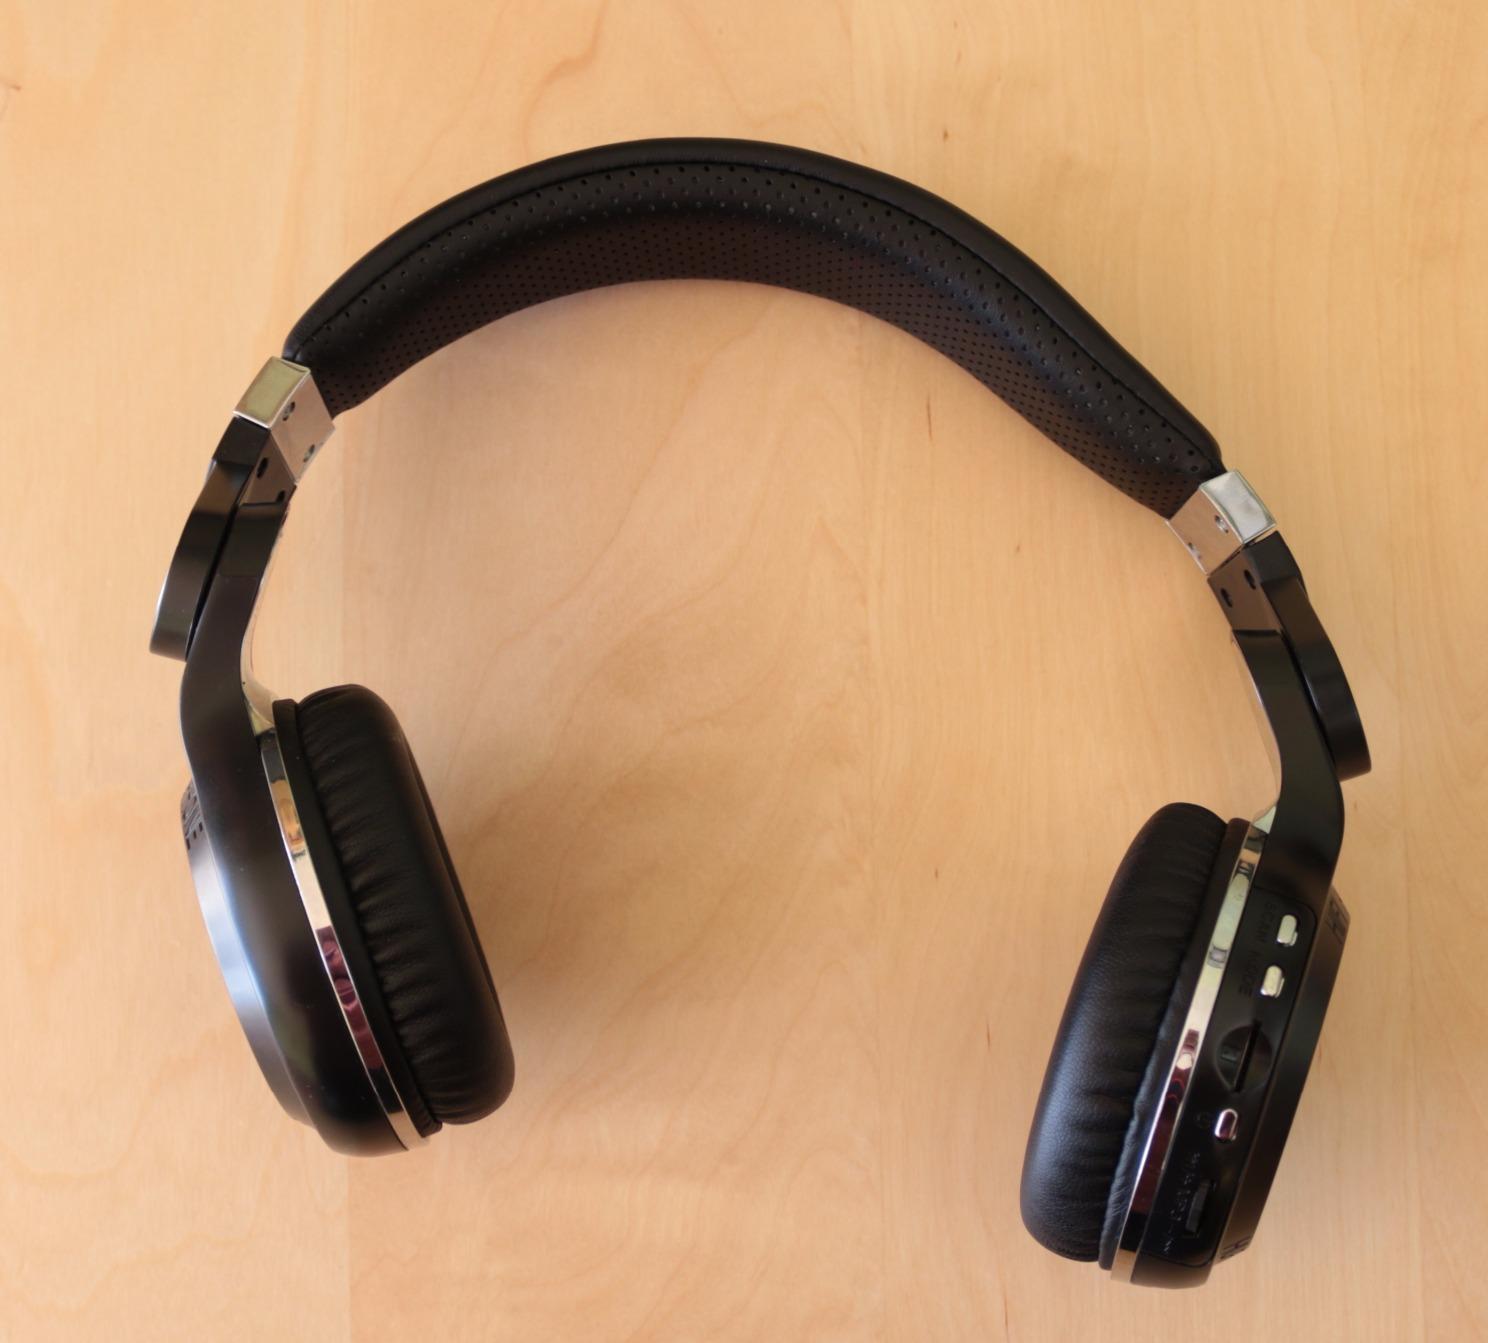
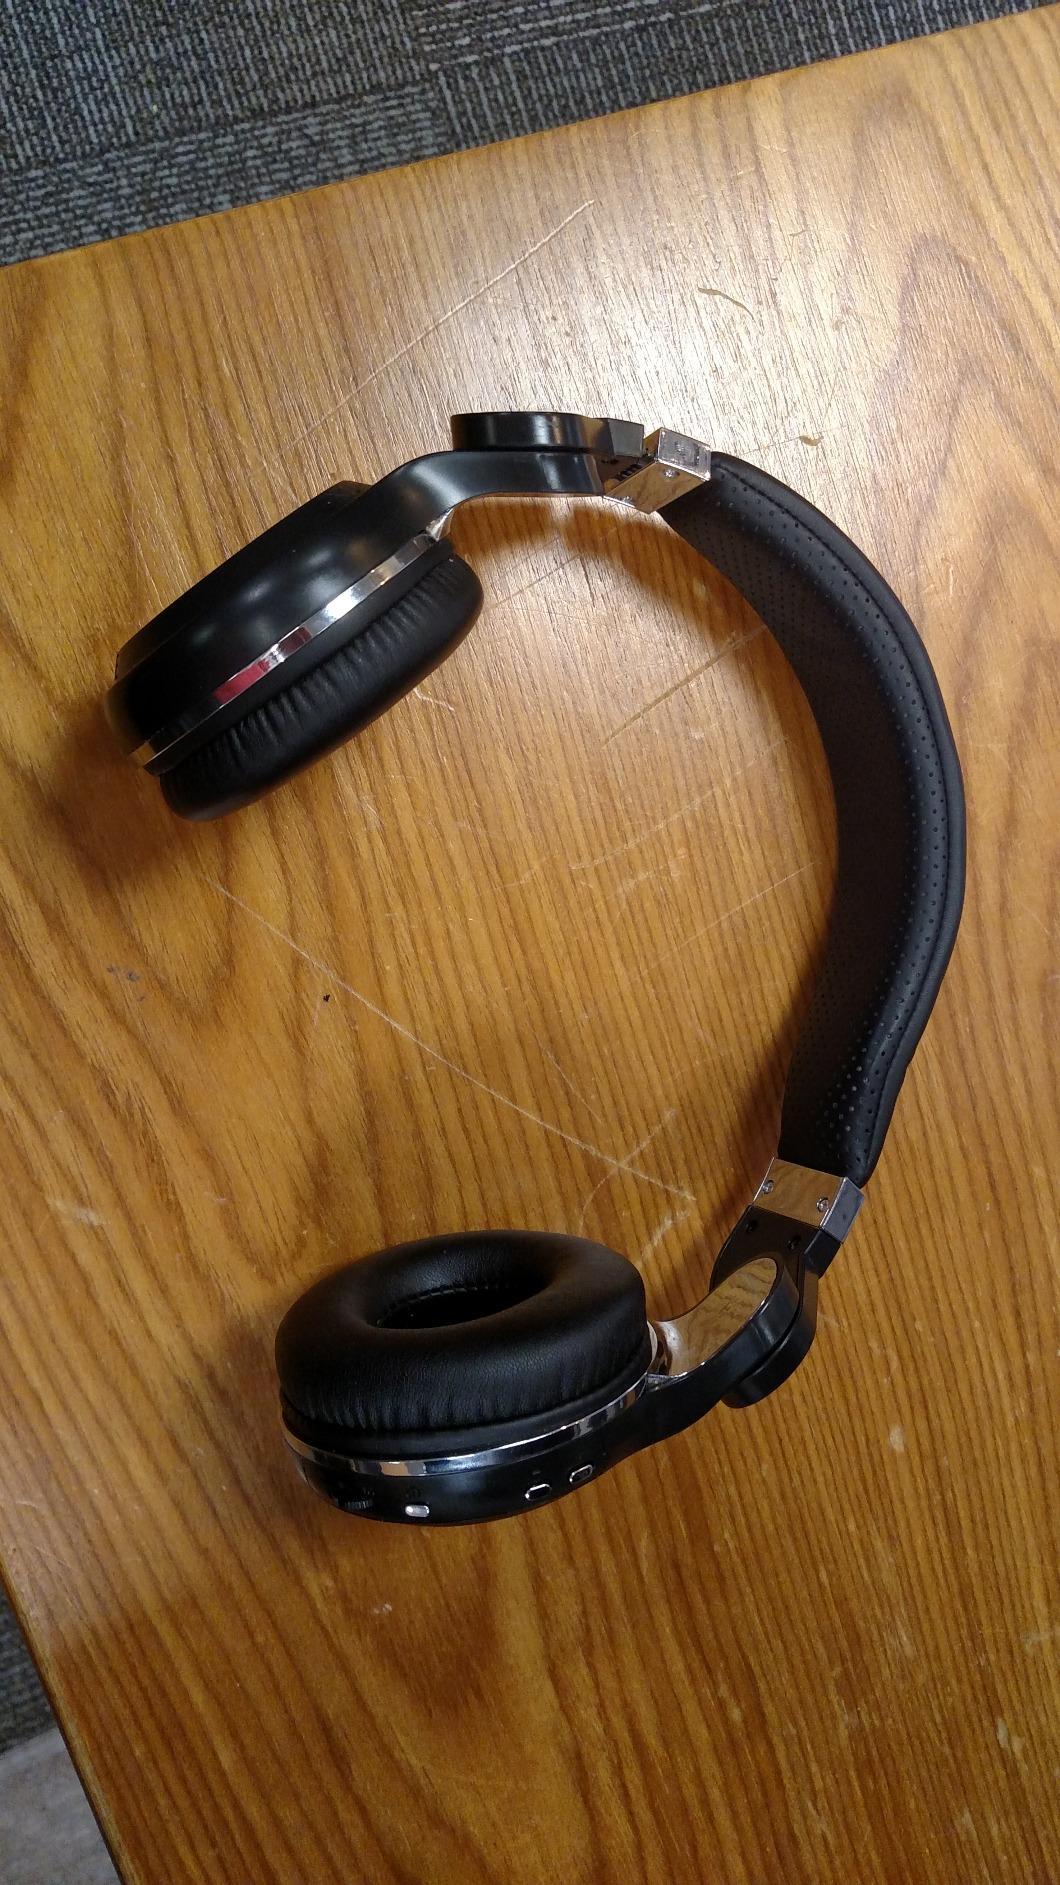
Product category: headphones
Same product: no